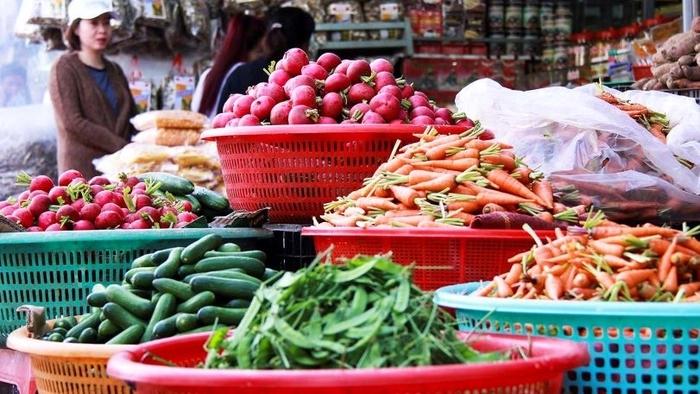
người phụ nữ mặc áo khoác nâu đang đội mũ màu trắng